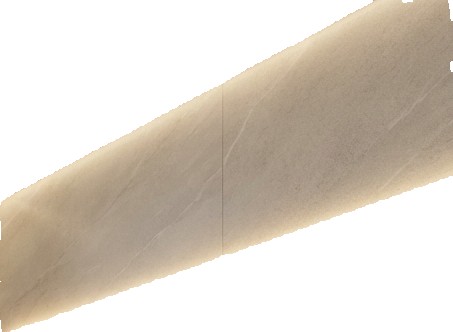
Surface category: wall